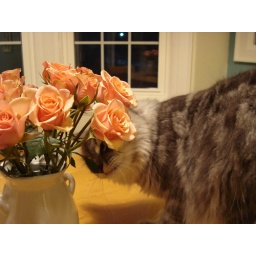
And this is why all flowers that come into the house are displayed above the four foot level.